Balasaraswati

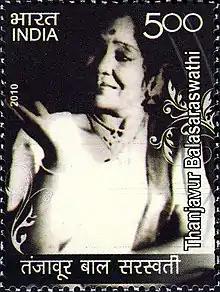
Balasaraswati on a 2010 stamp

Tanjore Balasaraswati, also known as Balasaraswati (13 May 1918 – 9 February 1984), was an Indian dancer, and her rendering of Bharatanatyam, a classical dance style originated in the South Indian state of Tamil Nadu, made this style of dancing well known in different parts of India and many parts of the world.